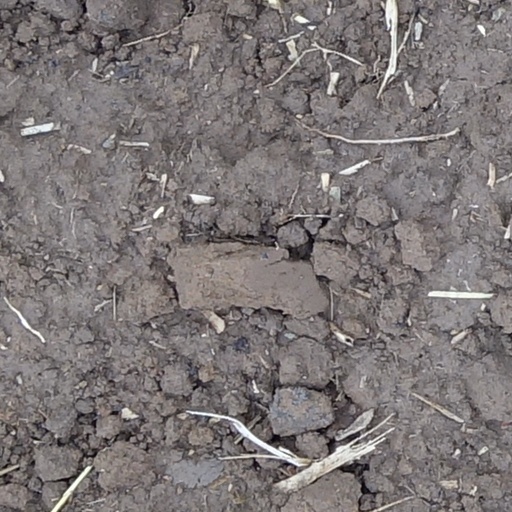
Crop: wheat